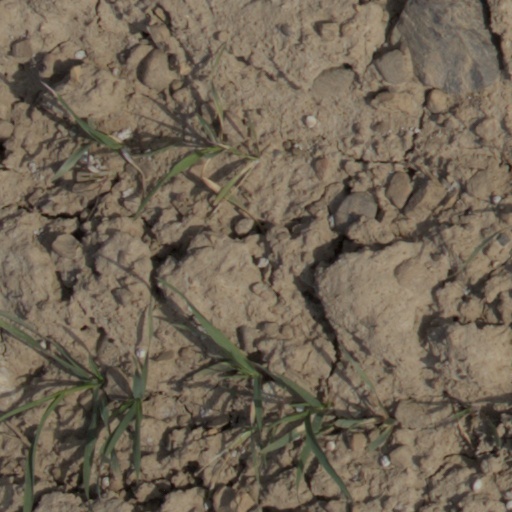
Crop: wheat